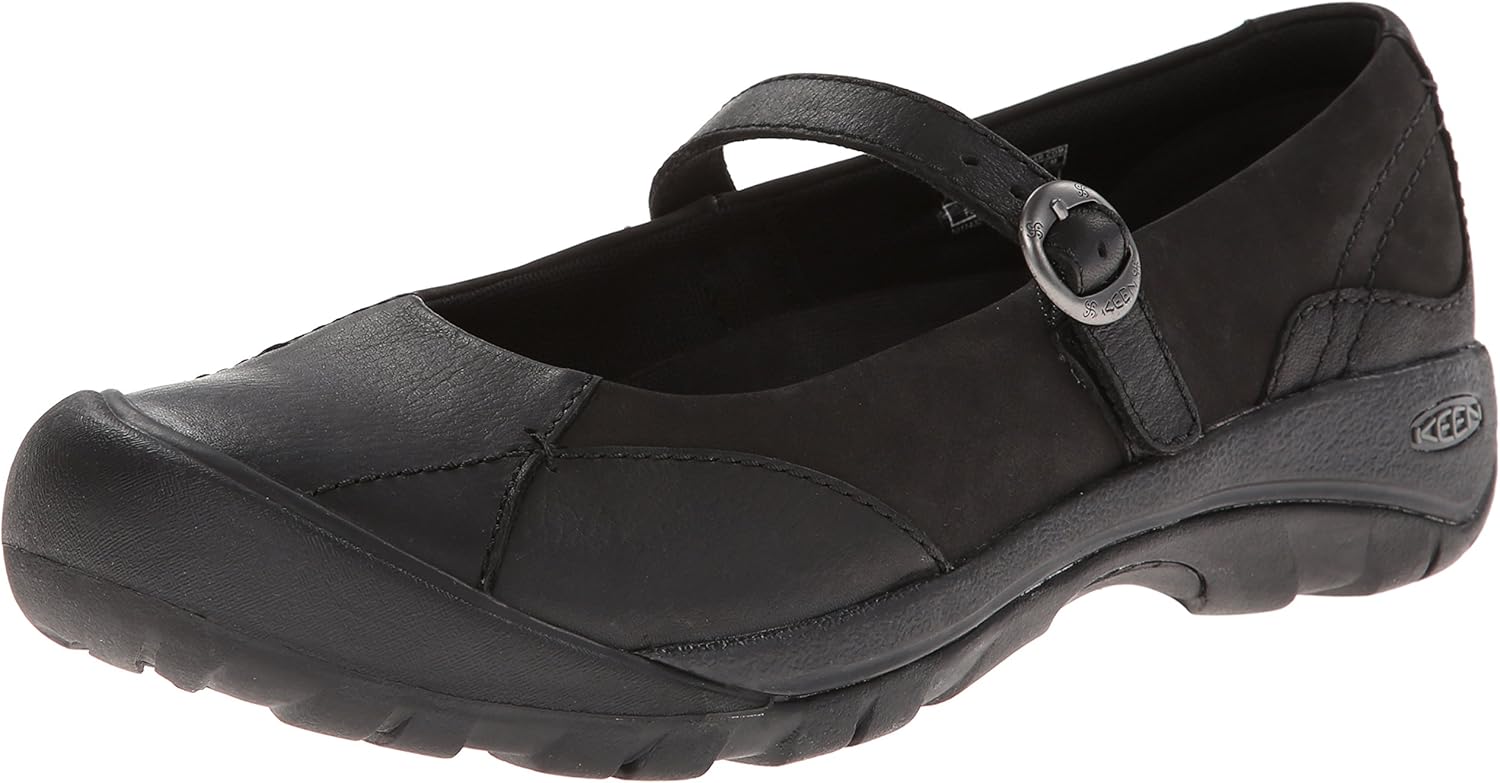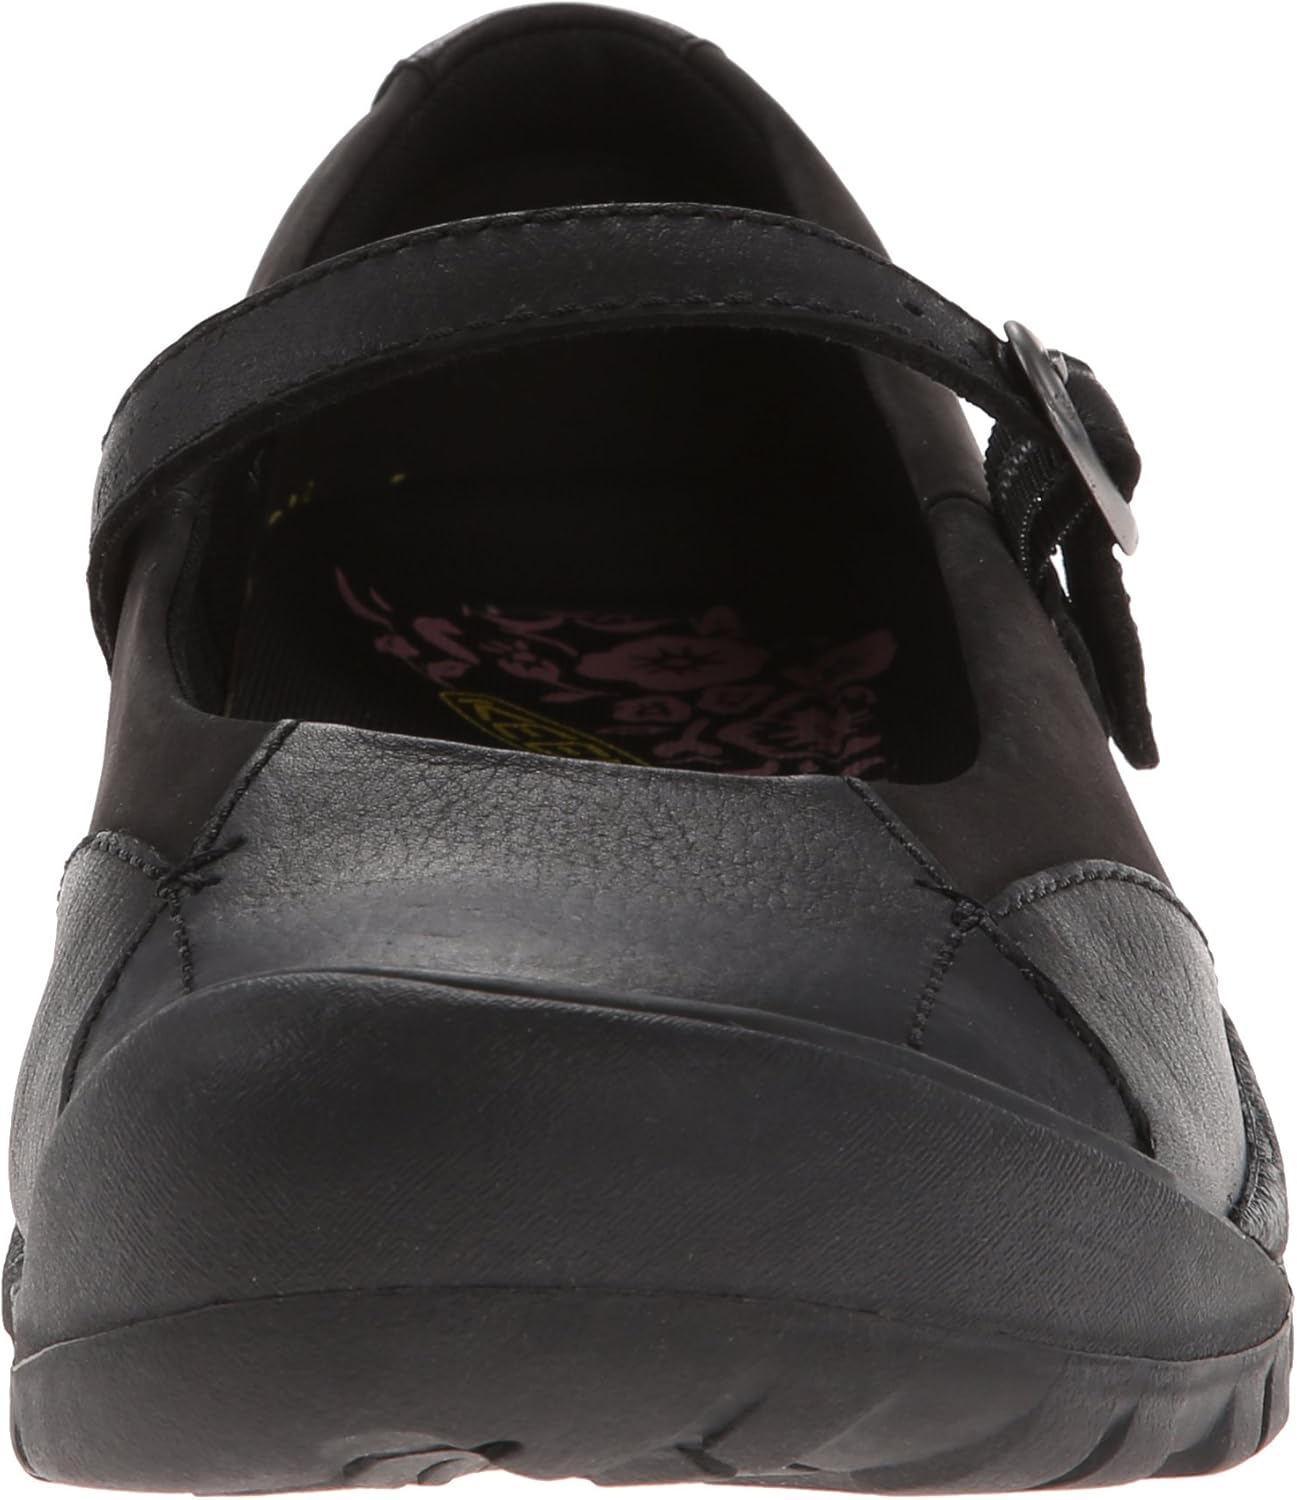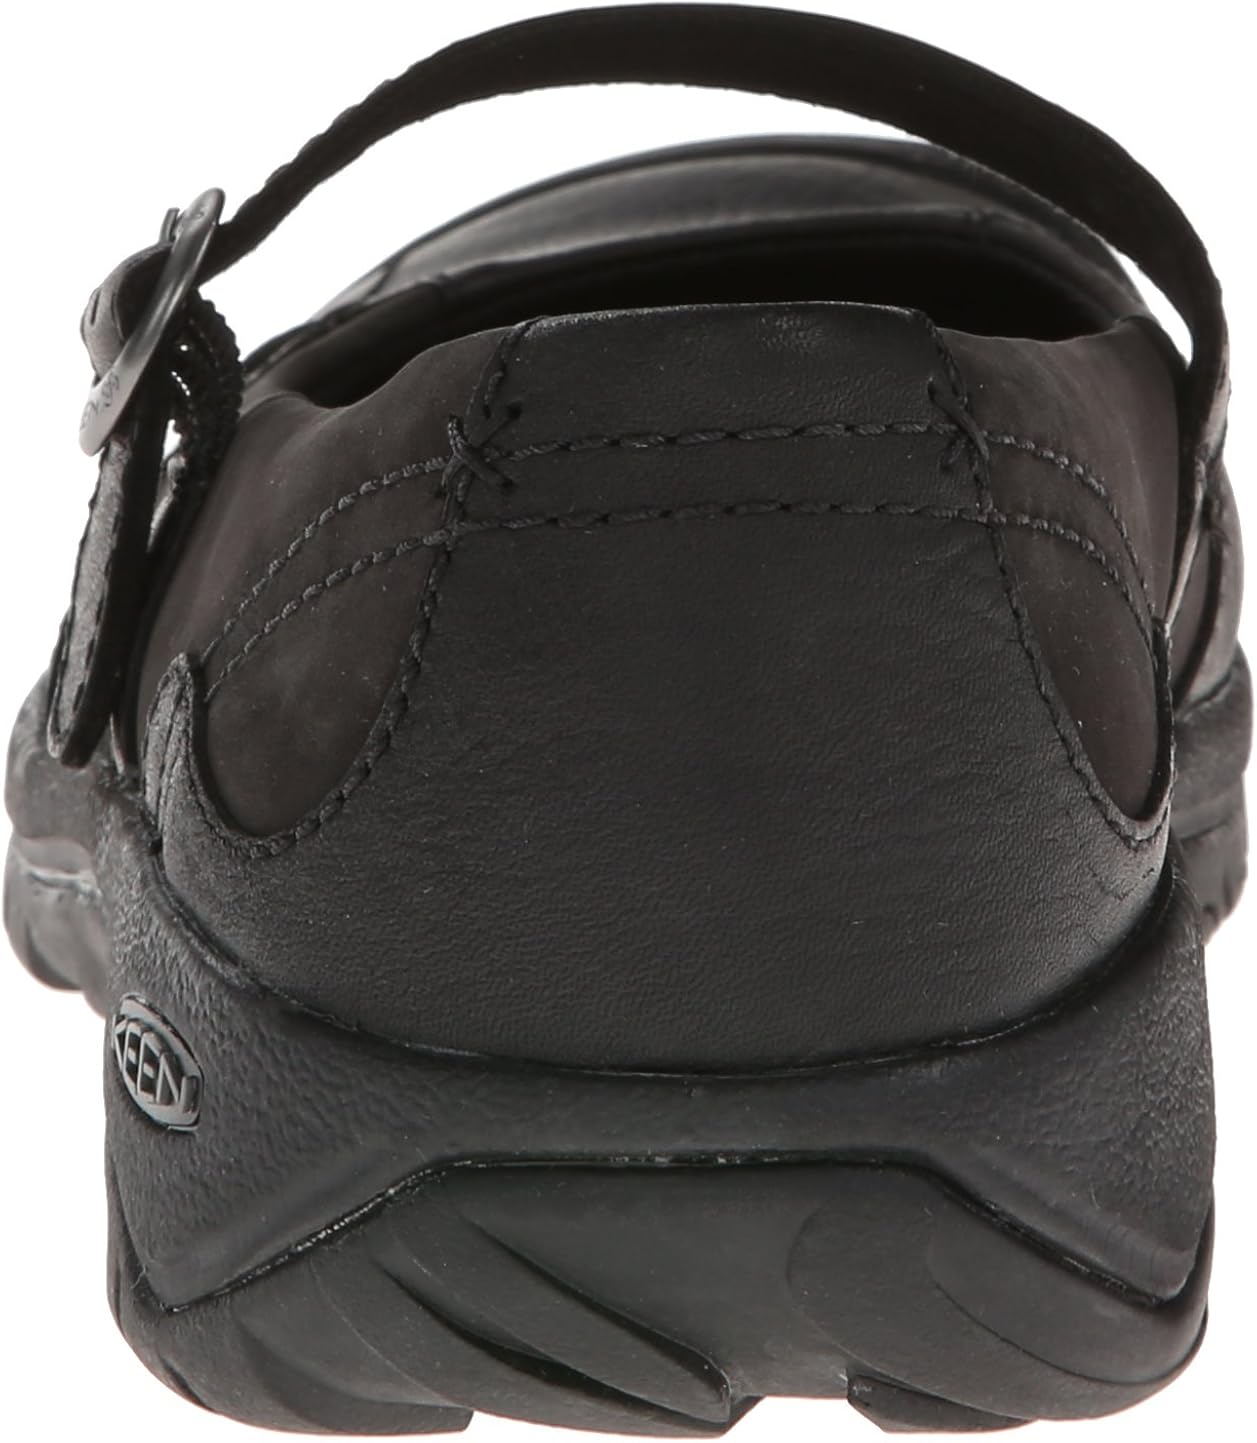
KEEN Women's Presidio MJ Shoe
Category: AMAZON FASHION
From beaches to mountains to city streets, Keen believes the outdoors is anyplace without a ceiling. Keen believes in living a HybridLife, which means being part of a greater community that is full of people who create possibilities, play in the outdoors and care for the world around them.
Features: 100% Leather | Imported | Synthetic sole | Stylish mary jane featuring adjustable buckle and adventurous outdoor sole